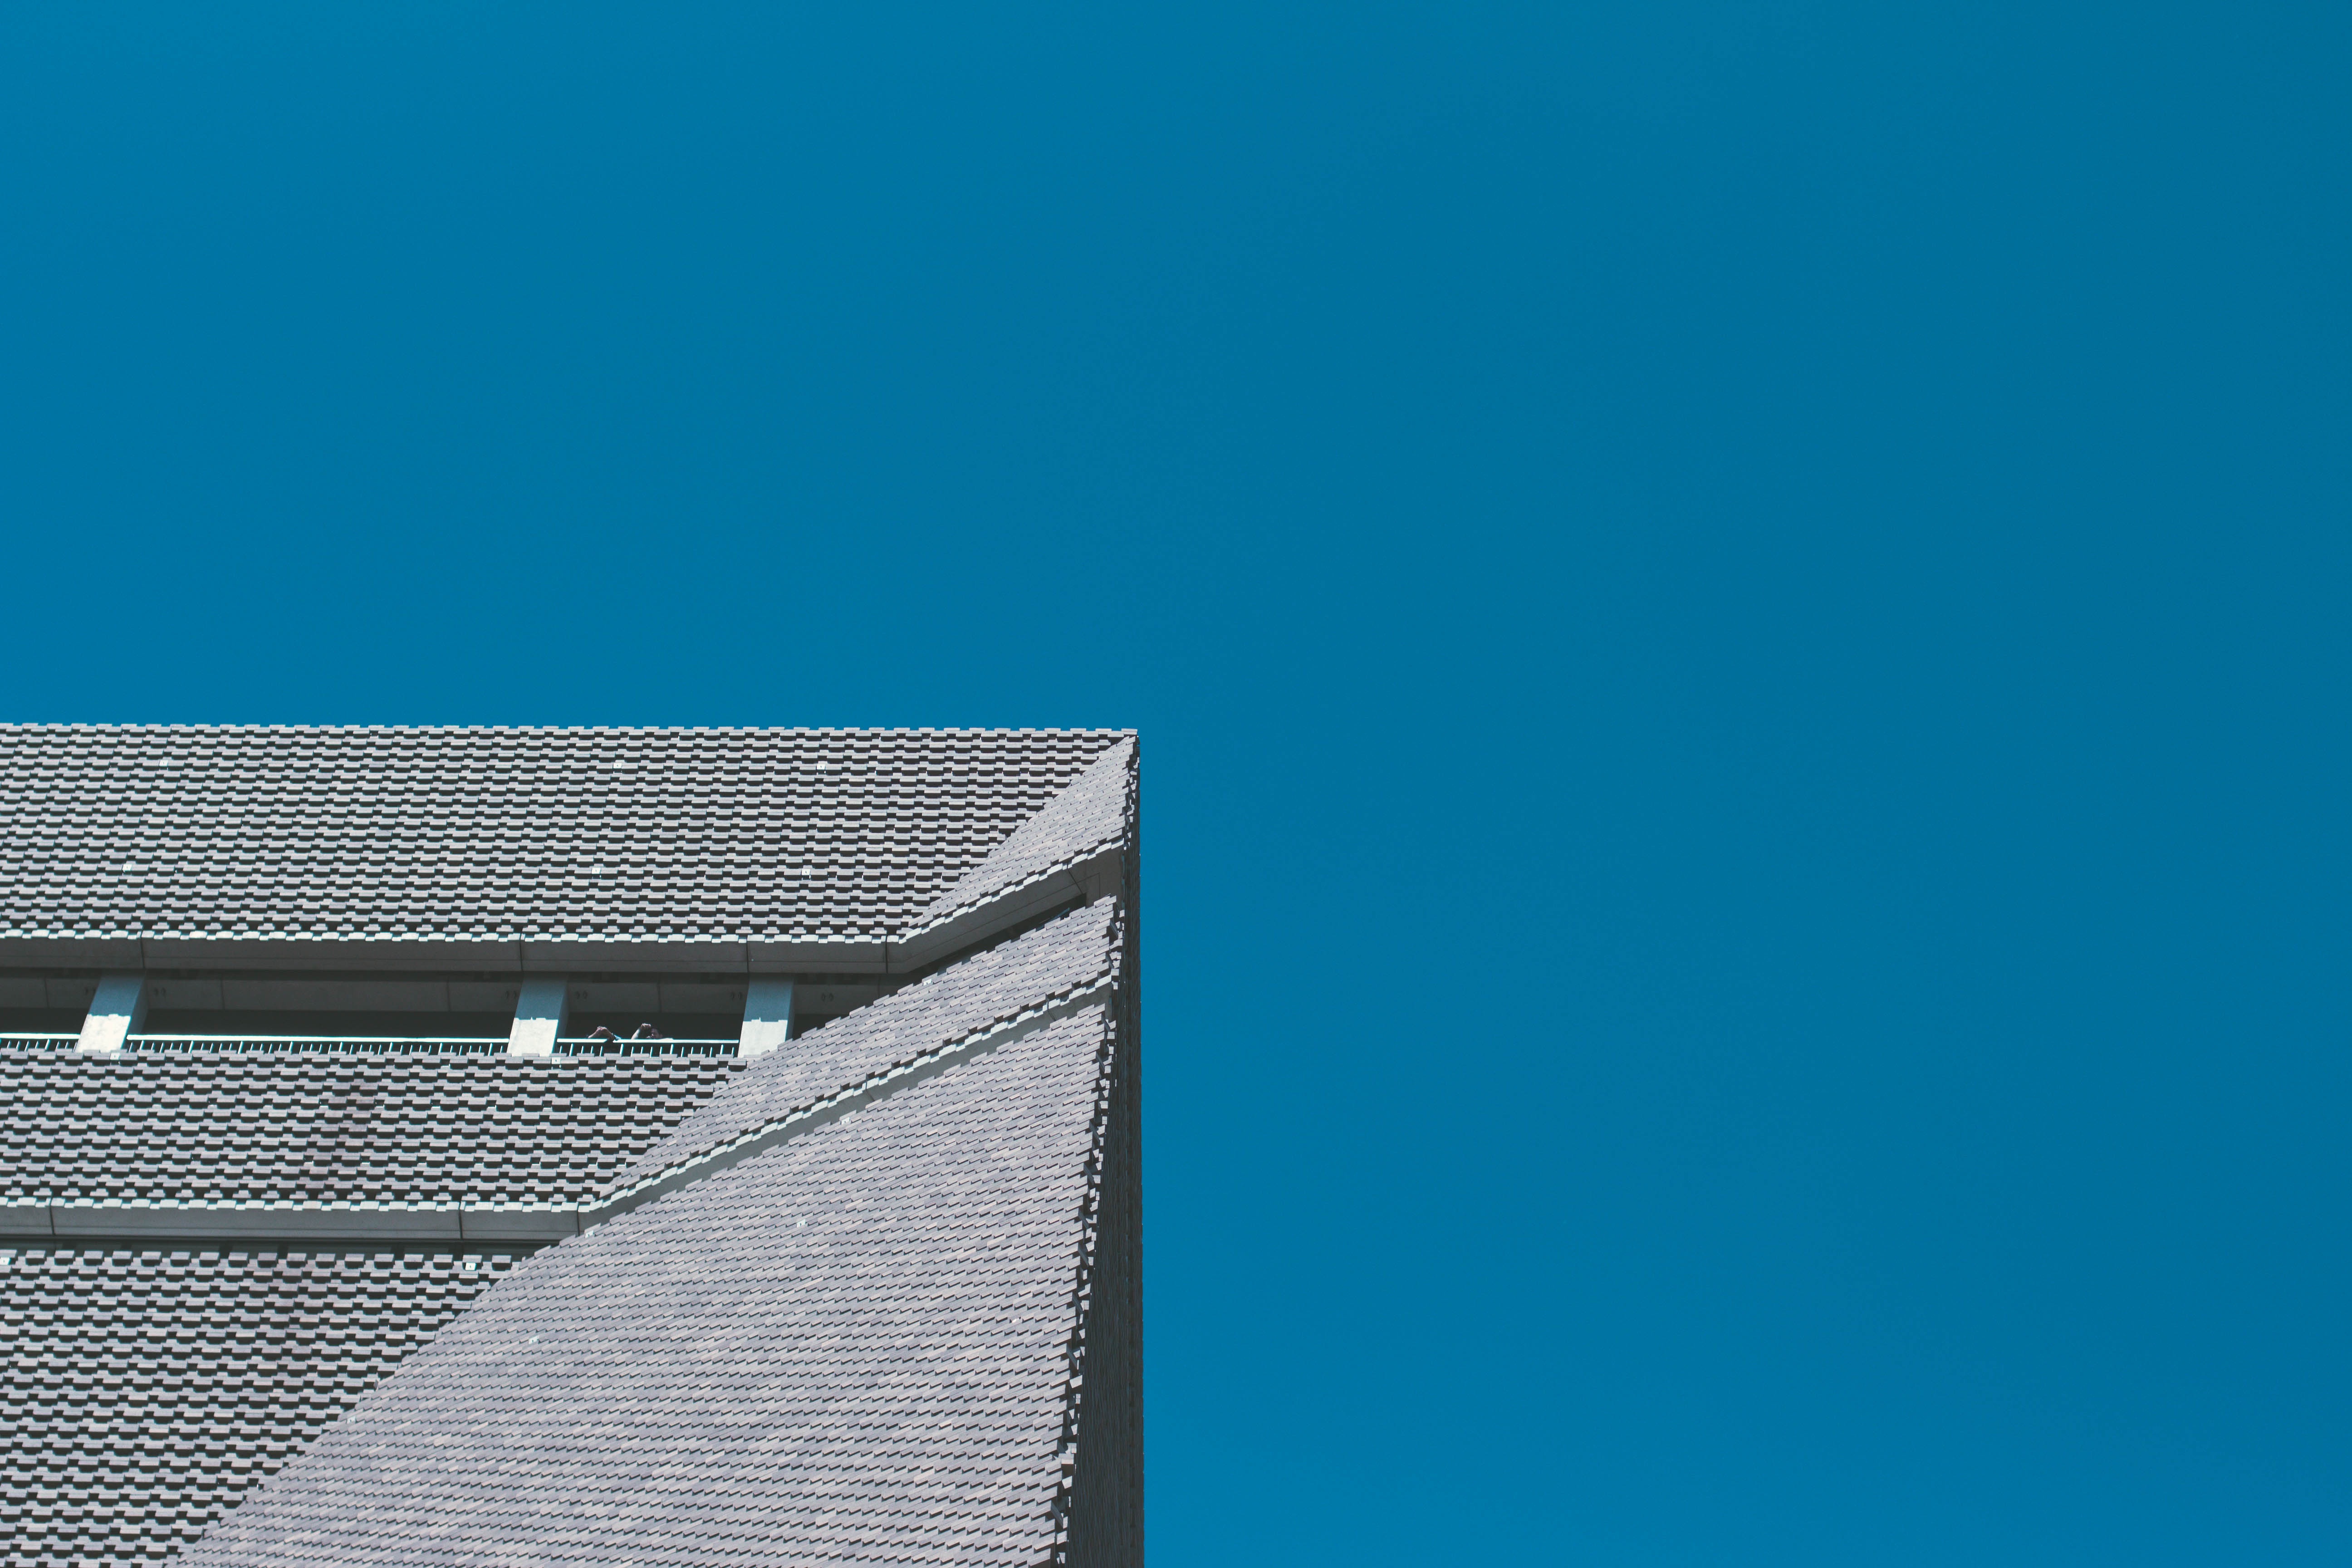
sky, roof, skyscraper, line, facade, blue, lighting, shape